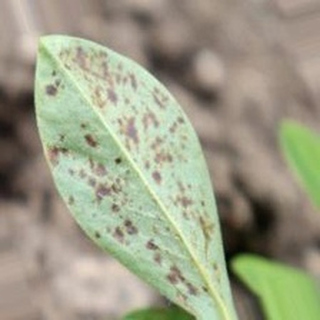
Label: groundnut_rust